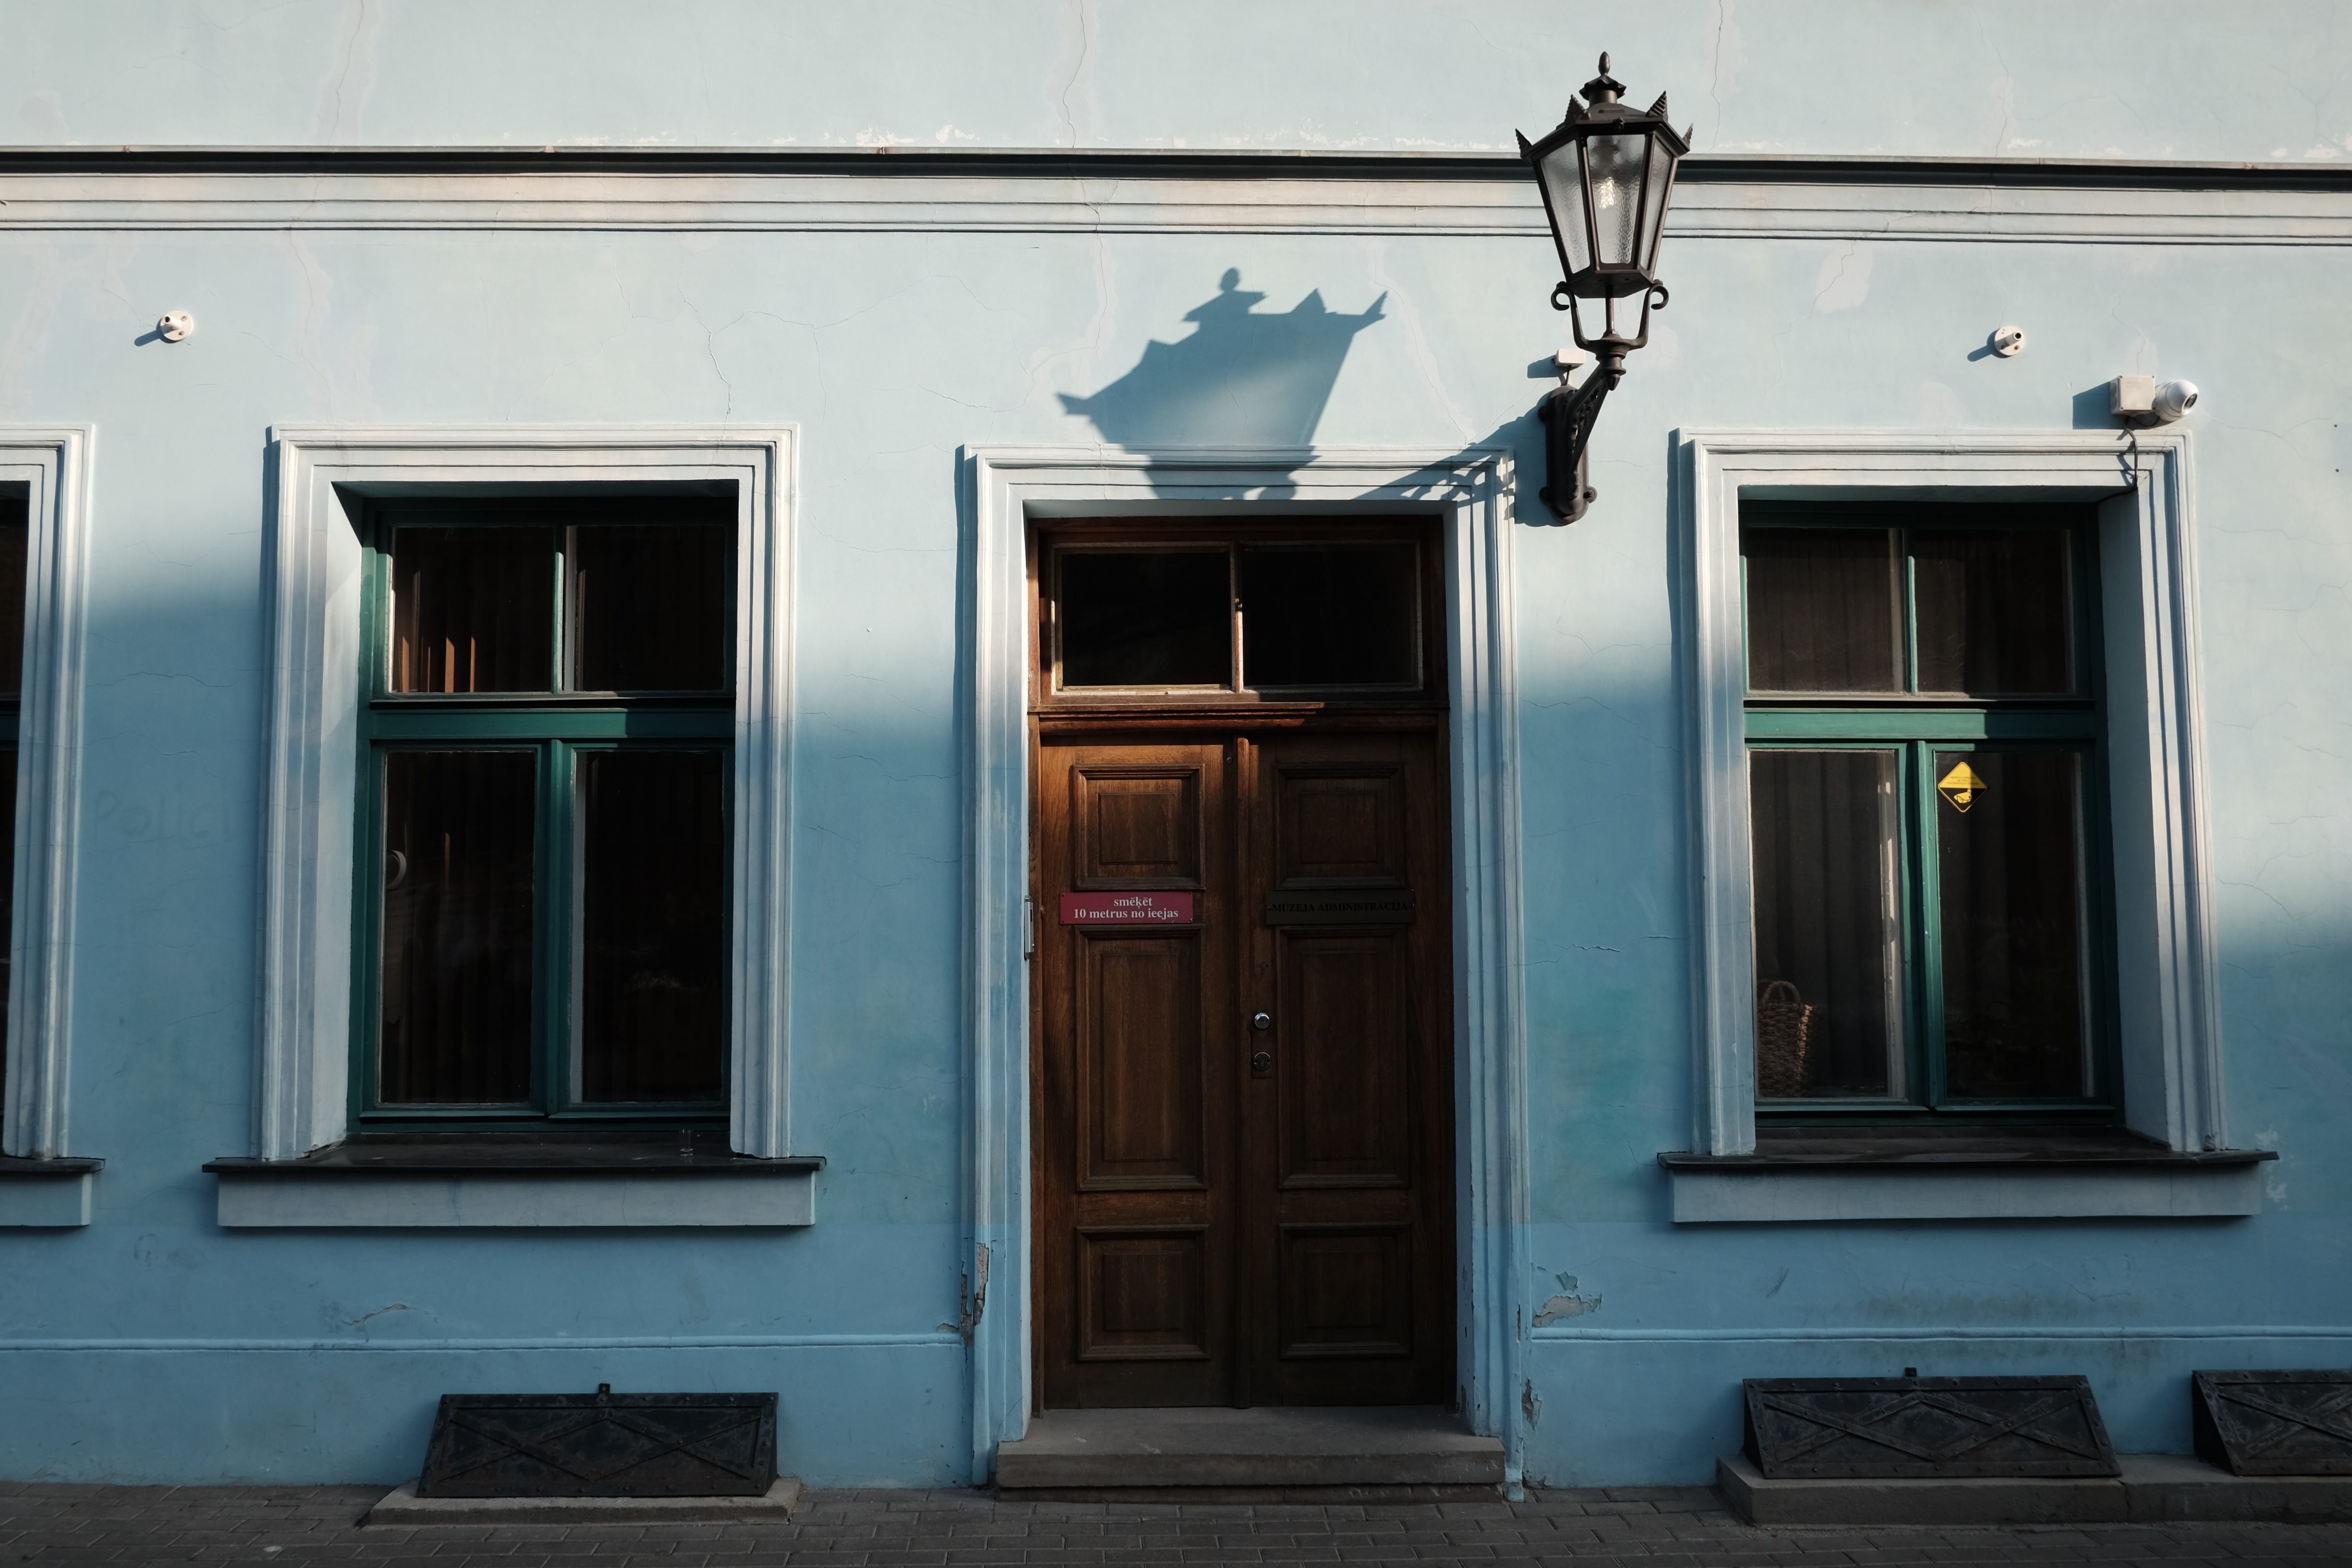
architecture, house, window, home, color, facade, blue, lighting, door, interior design